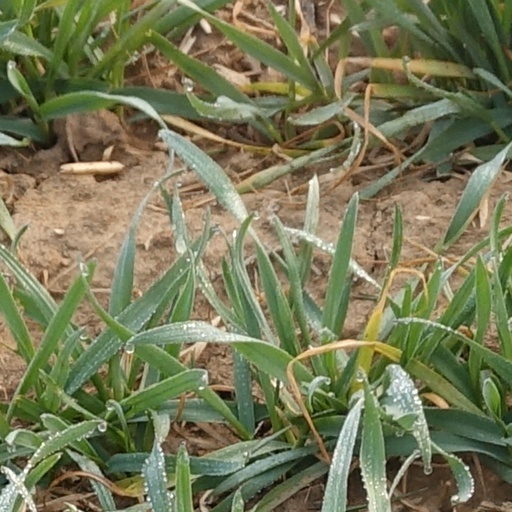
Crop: wheat